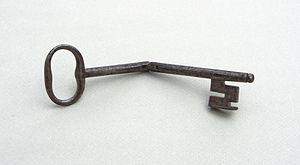
Clé transformée pour pouvoir se replier (vers 1900), Vienne,France.
En serrurerie, une clé est un petit instrument qui permet d'actionner une serrure.